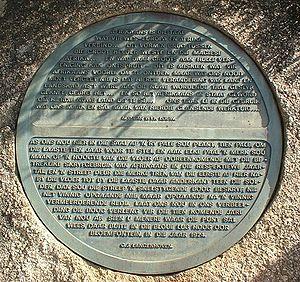
Nicolaas Petrus van Wyk Louw est un poète d'Afrique du Sud, issu de la communauté afrikaner. N. P. van Wyk Louw a été un des plus importants écrivains de langue afrikaans de sa génération. Il décrivit notamment l'afrikaans comme un pont entre l'Europe et l'Afrique.
Le Monument de la langue Afrikaans est le seul monument dans le monde consacré à une langue. Il est situé sur une colline de Paarl en Afrique du Sud.